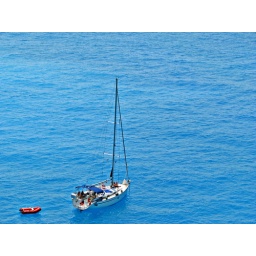
A ship anchored near Porto Katsiki beach in Lefkada, Greece.